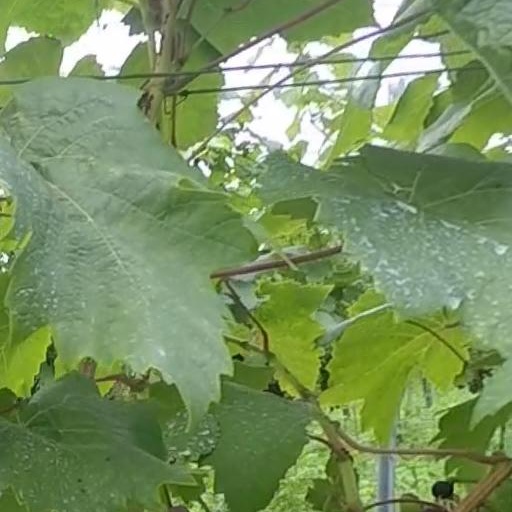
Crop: grape